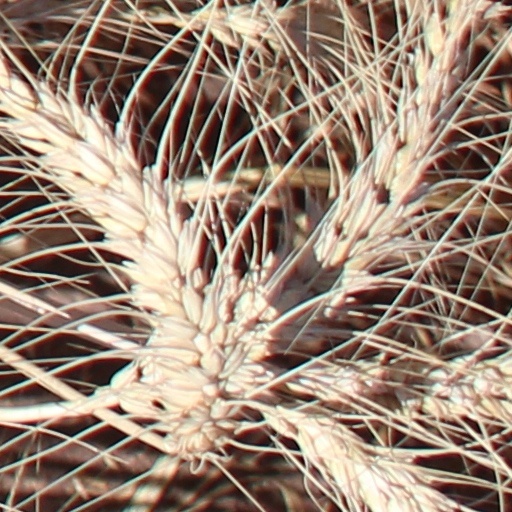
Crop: wheat